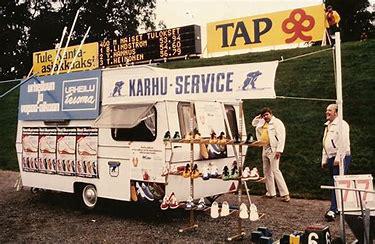
Brand: Karhu
Model: 100